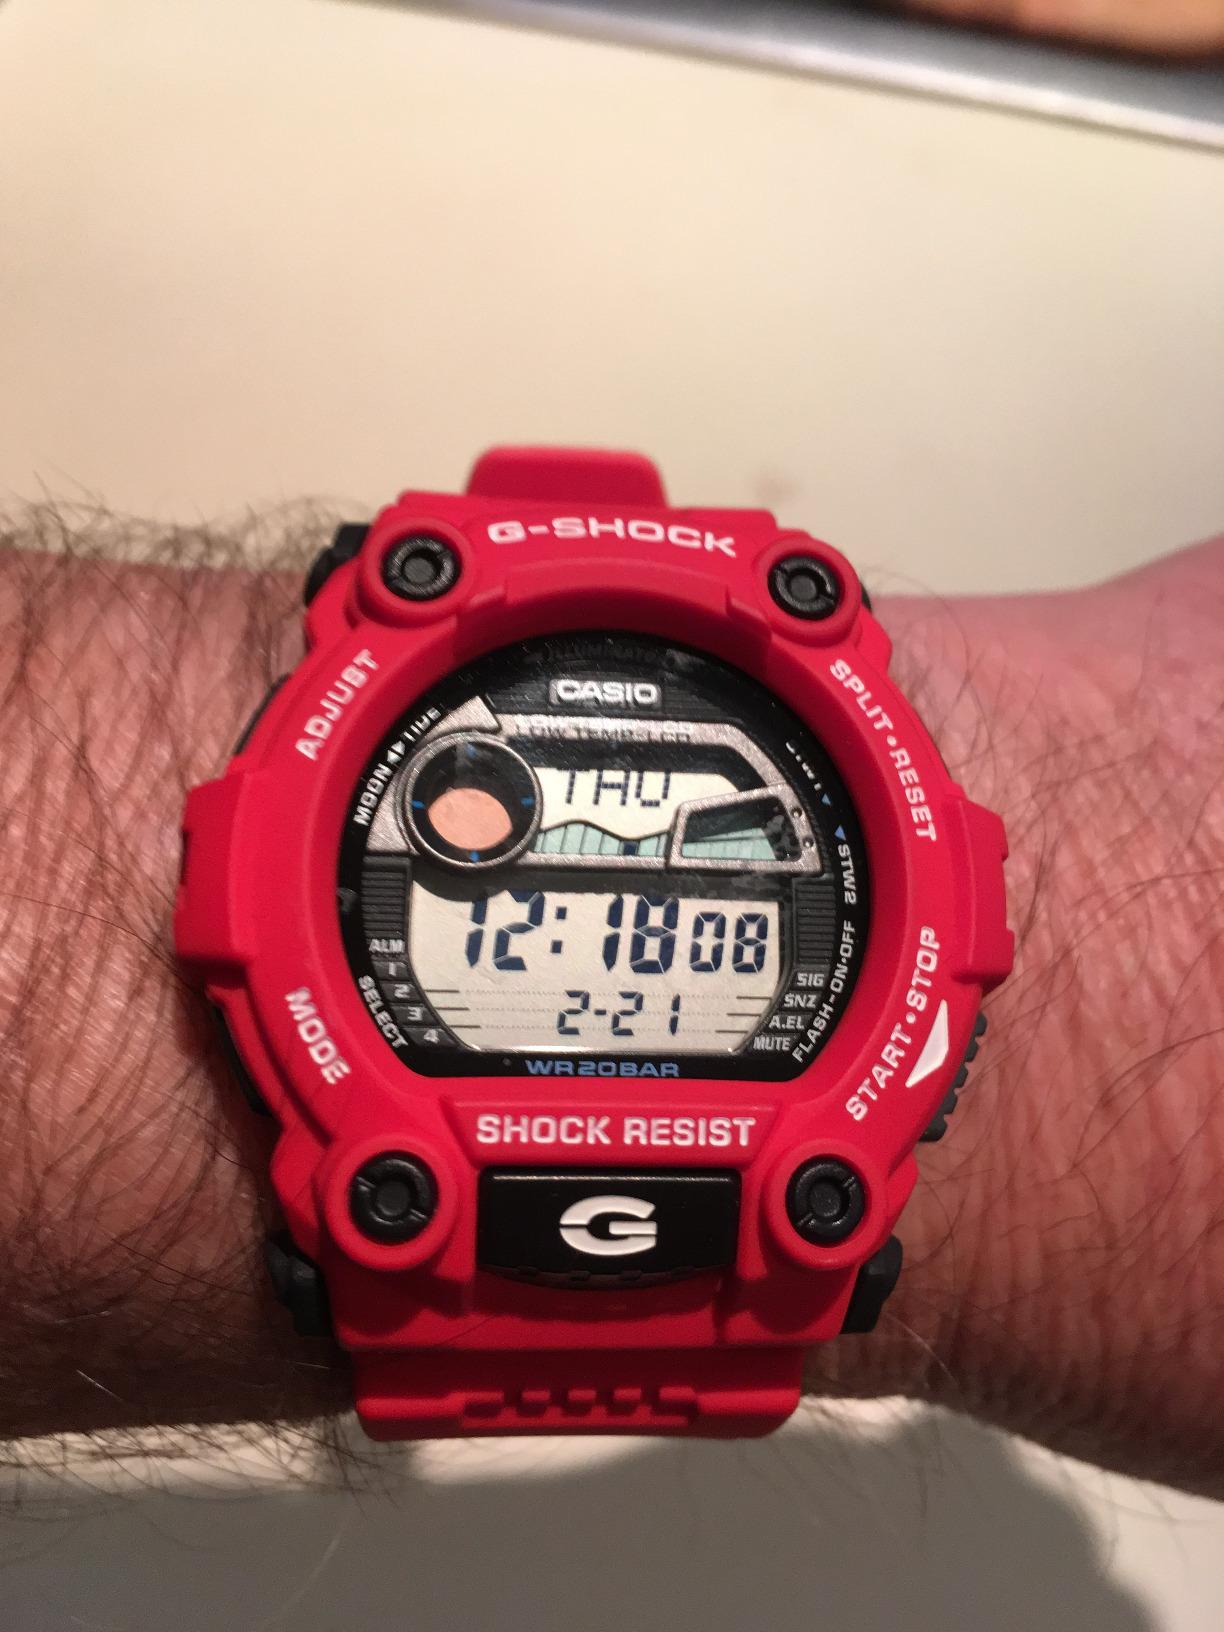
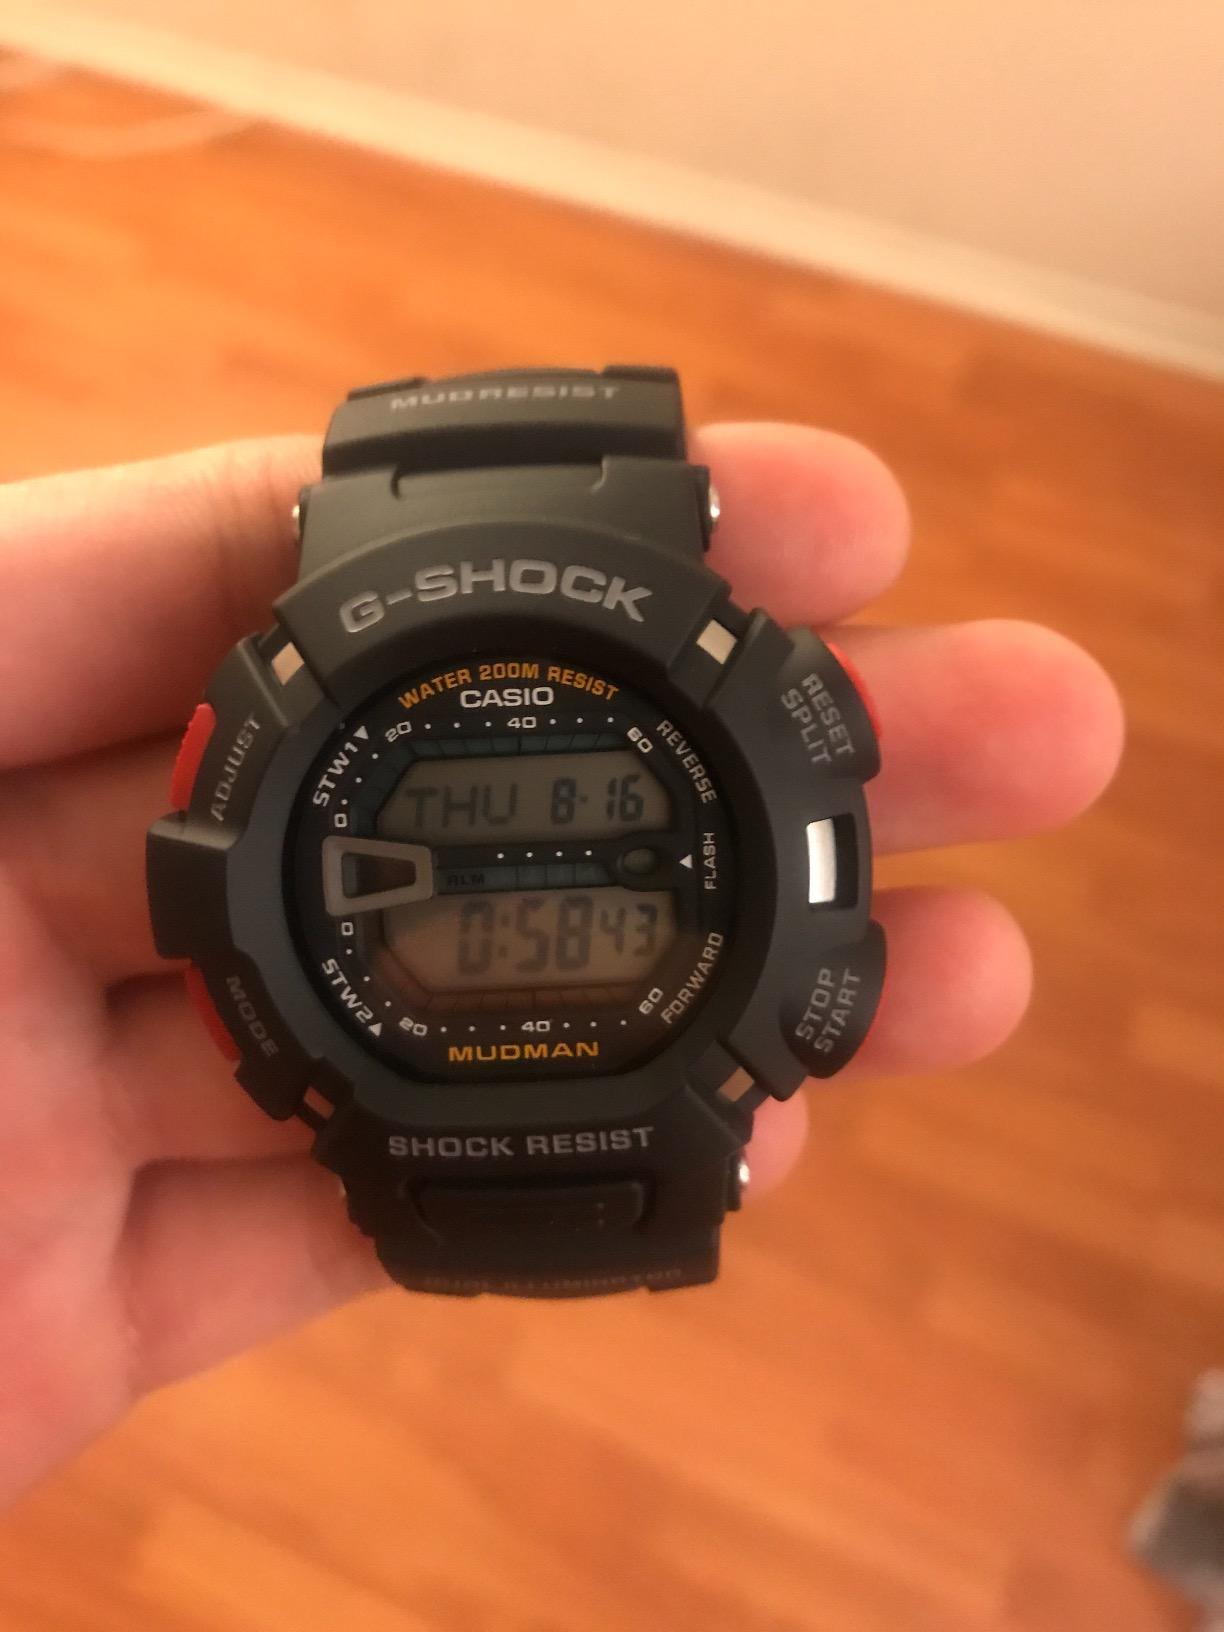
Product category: accessories_watch
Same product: no